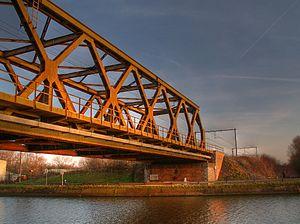
Nimy est une ancienne commune de Belgique située dans la province de Hainaut.